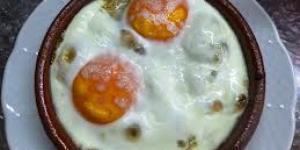
huevos al plato con crema de puerros